Coyote Beatz

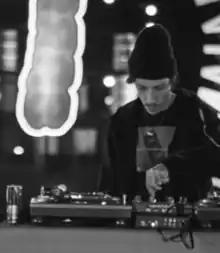
Coyote playing at a show in Brazil.

Paulo Alexandre Almeida Santos, better known by his stage name Coyote Beatz or simply Coyote, is a Brazilian hip hop producer, DJ, and member of the underground hip hop group DV tribo. Coyote is known for his work with Brazilian rapper Djonga, although he has worked with various artists, including Emicida, , Fenda, FBC, among others.